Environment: real
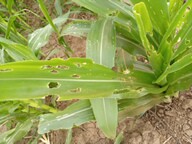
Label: fall_armyworm